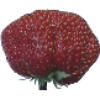
Label: Strawberry Wedge 1